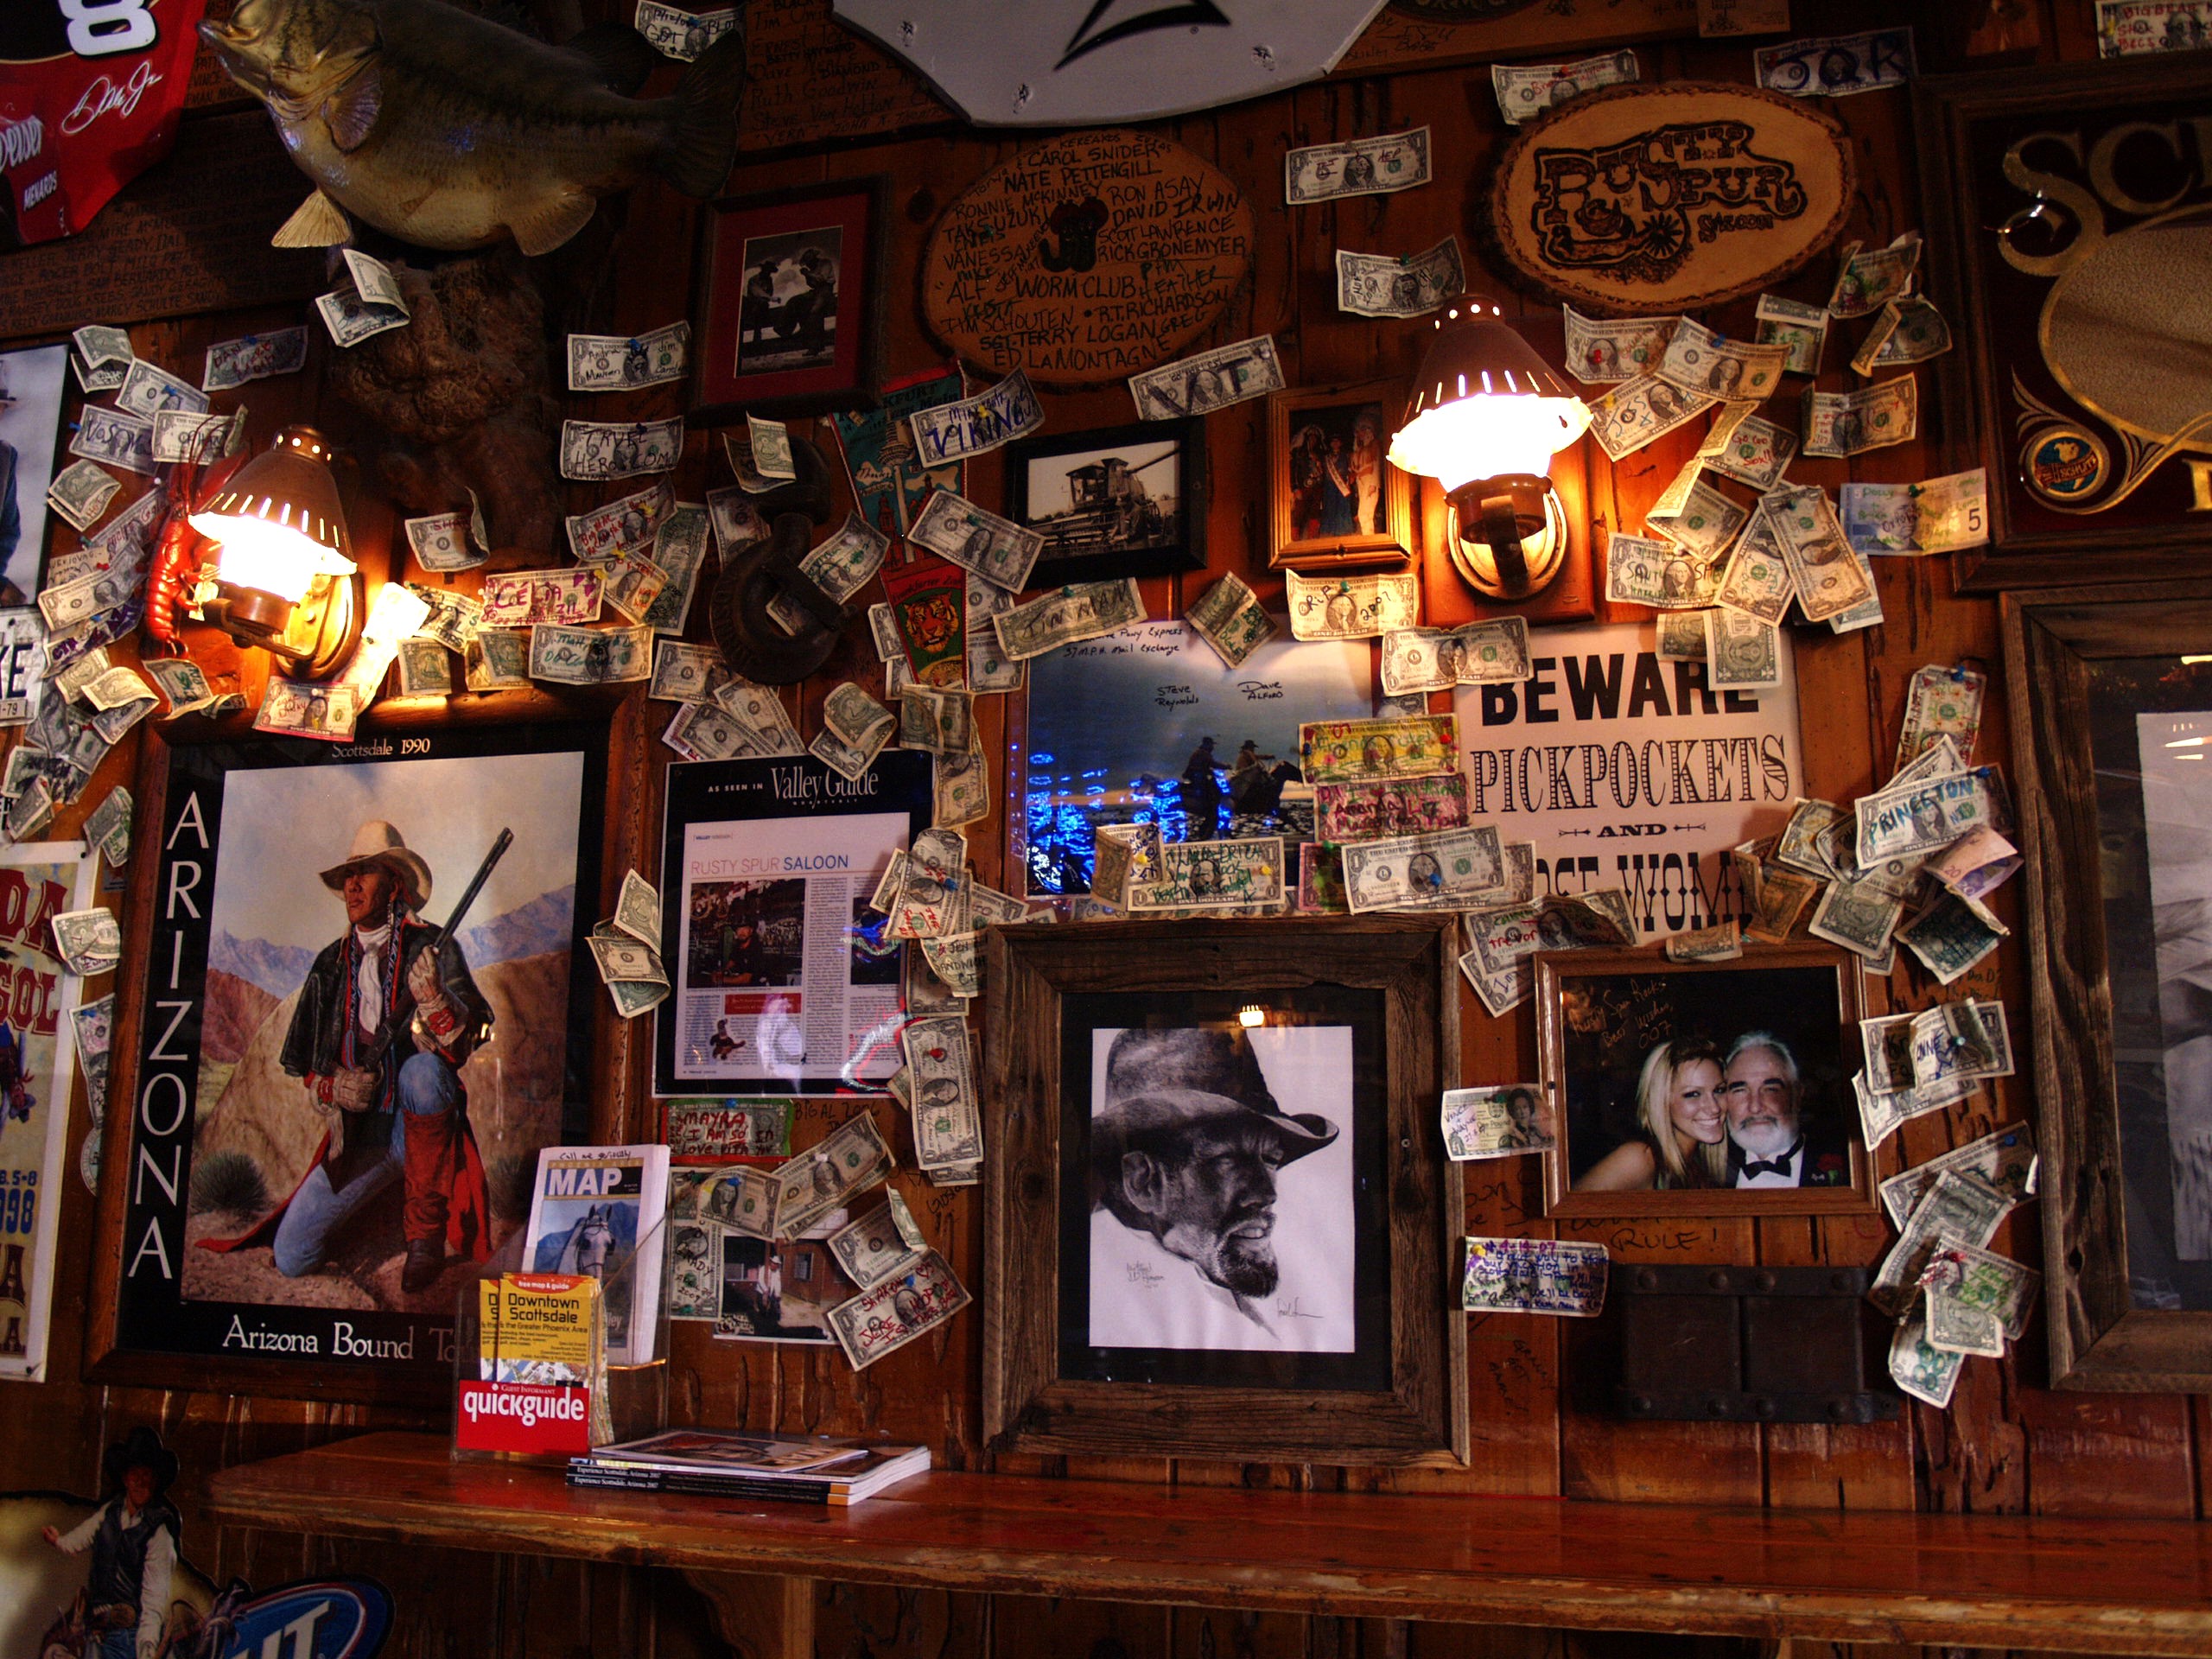
western saloon, lifestyle, bar, cowboy, western, saloon, wild, west, old cowboy, rancher, adult, hat, portrait, vintage